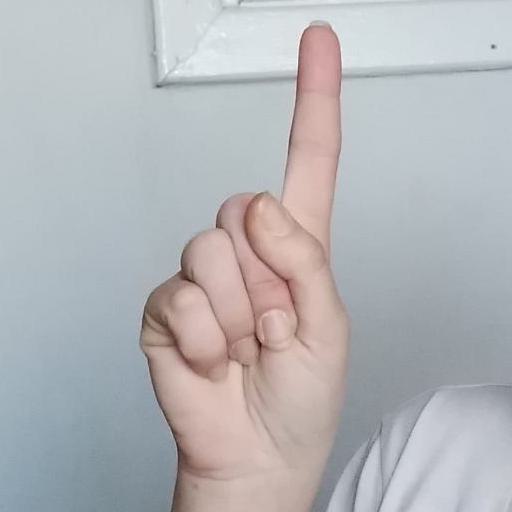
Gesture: one